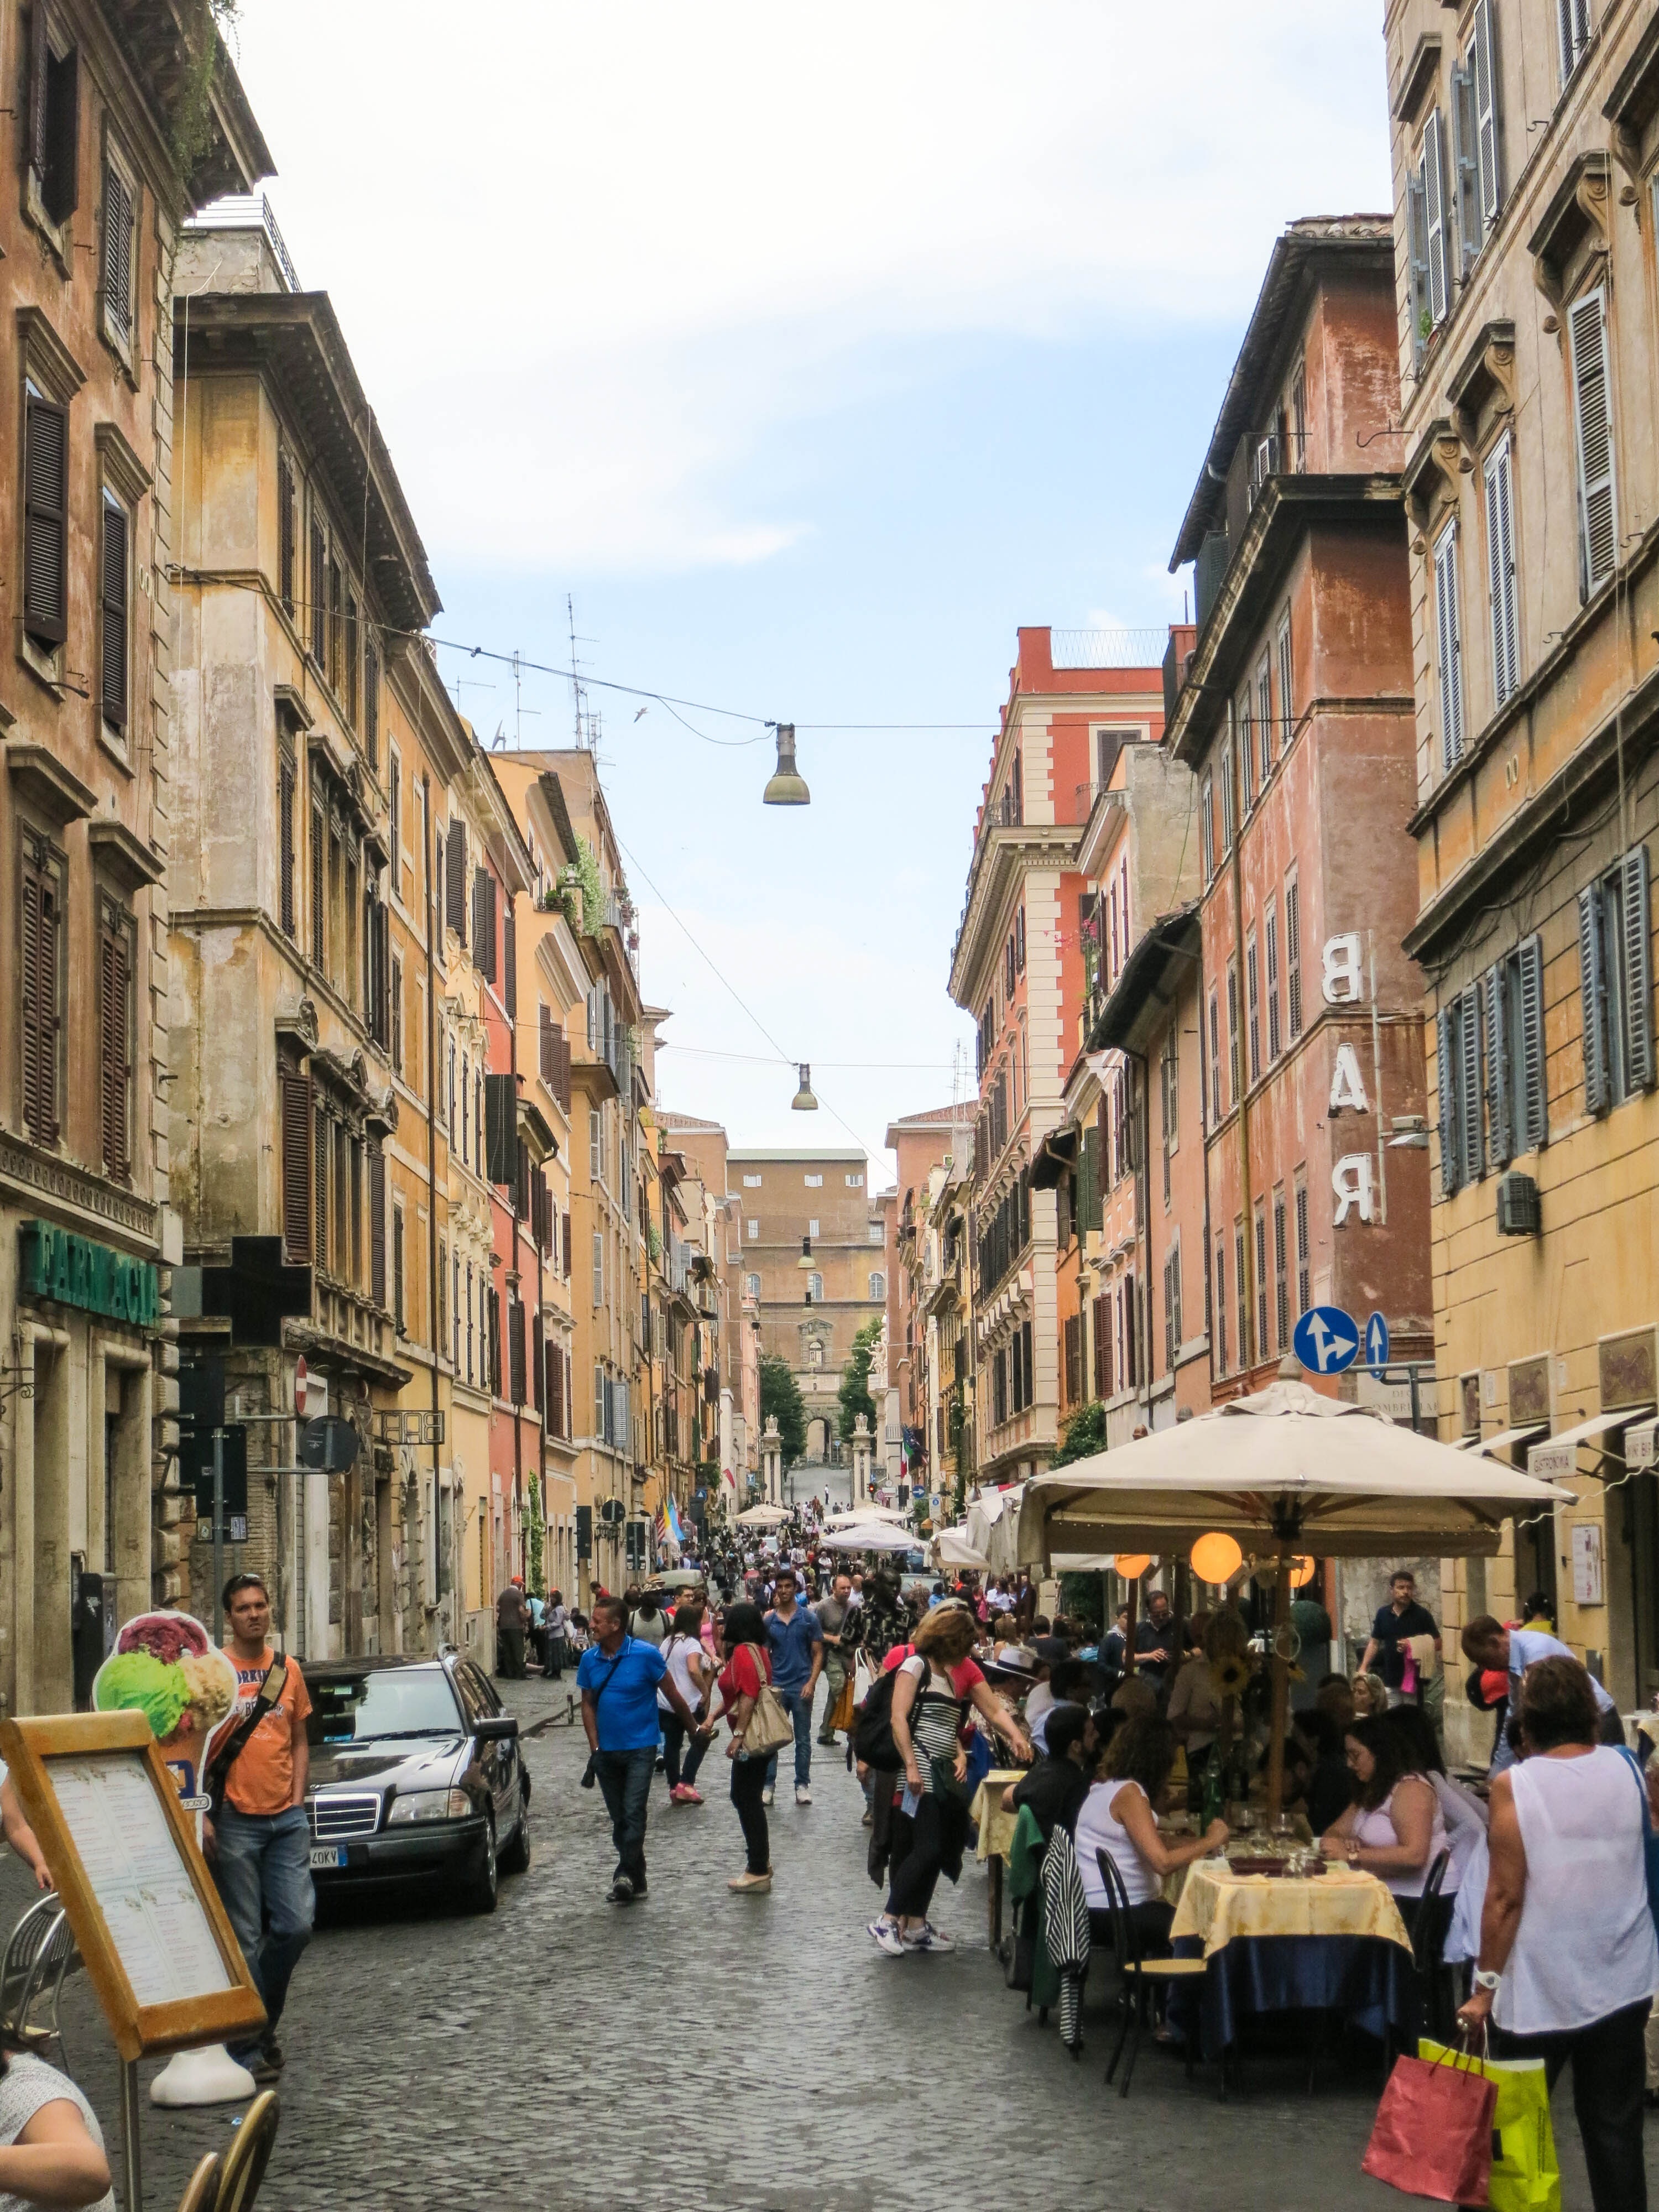
pedestrian, architecture, people, road, street, town, cobblestone, city, canal, crowd, cityscape, downtown, travel, italy, tourism, waterway, eating, streets, rome, pedestrians, buildings, apartments, infrastructure, houses, restaurants, neighbourhood, urban area, human settlement